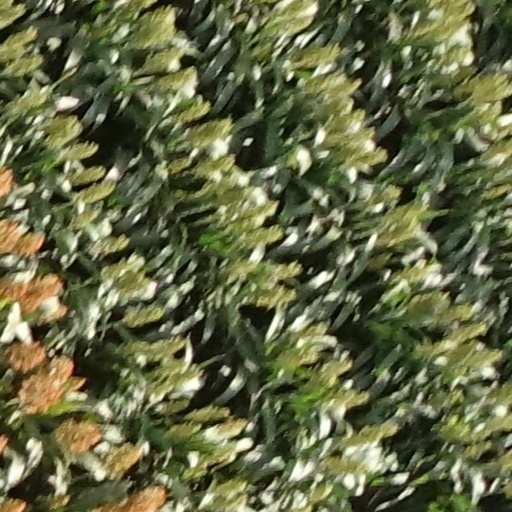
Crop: sorghum